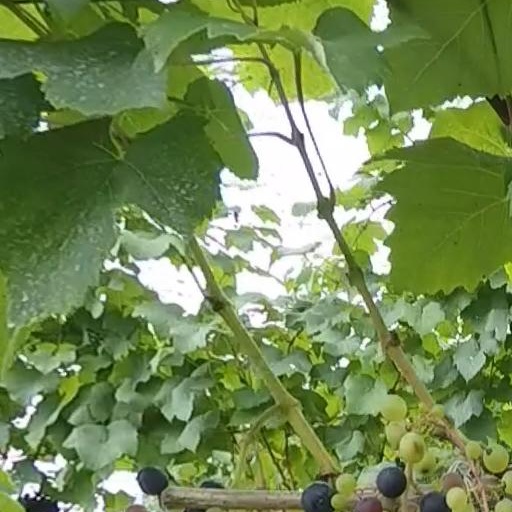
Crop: grape